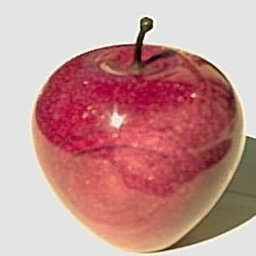
Label: Apple